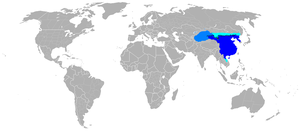
La poésie Han en tant que style poétique, a donné naissance à des poèmes importants qui sont encore conservés aujourd'hui et dont l'origine est associée à l'époque où la dynastie Han règne sur la Chine, y compris l'interrègne de Wang Mang. Les dernières années de la dynastie Han, connues sous le nom d’ère Jian'an, font souvent l'objet d'un traitement particulier à des fins d'analyse littéraire, notamment parce que la poésie et la culture de cette période sont moins typiques de la période Han et présentent des caractéristiques qui leur sont spécifiques. Elles ont également des aspects littéraires en commun avec les écrits de la période des trois royaumes qui suit l’ère Jian'an.